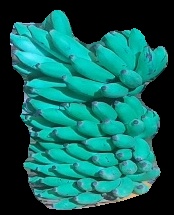
Variety: elakki-bale
Grade: grade2